Affordable Care Act

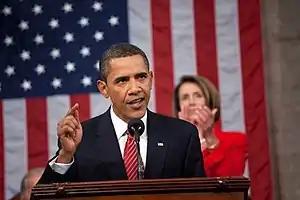
President Obama addressing Congress regarding healthcare reform, September 9, 2009

Obama announced to a joint session of Congress in February 2009 his intent to work with Congress to construct a plan for healthcare reform. By July, a series of bills were approved by committees within the House of Representatives. On the Senate side, from June to September, the Senate Finance Committee held a series of 31 meetings to develop a proposal. This group—in particular, Democrats Max Baucus, Jeff Bingaman and Kent Conrad, along with Republicans Mike Enzi, Chuck Grassley and Olympia Snowe—met for more than 60 hours, and the principles they discussed, in conjunction with the other committees, became the foundation of a Senate bill.